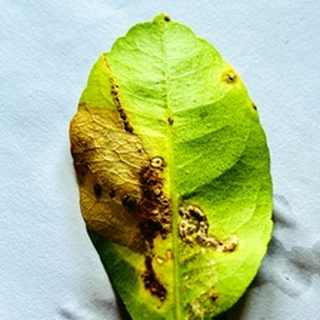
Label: lemon_citrus_canker